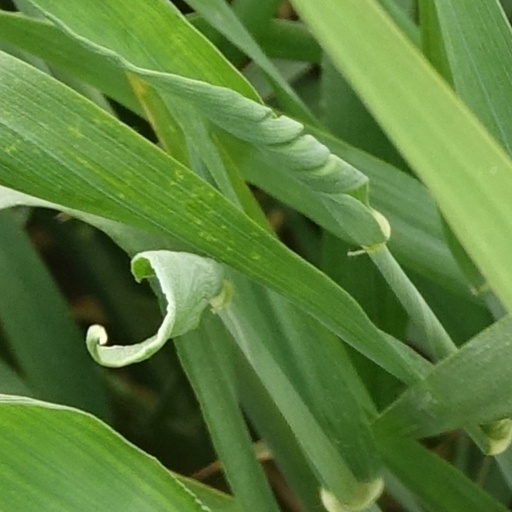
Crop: wheat